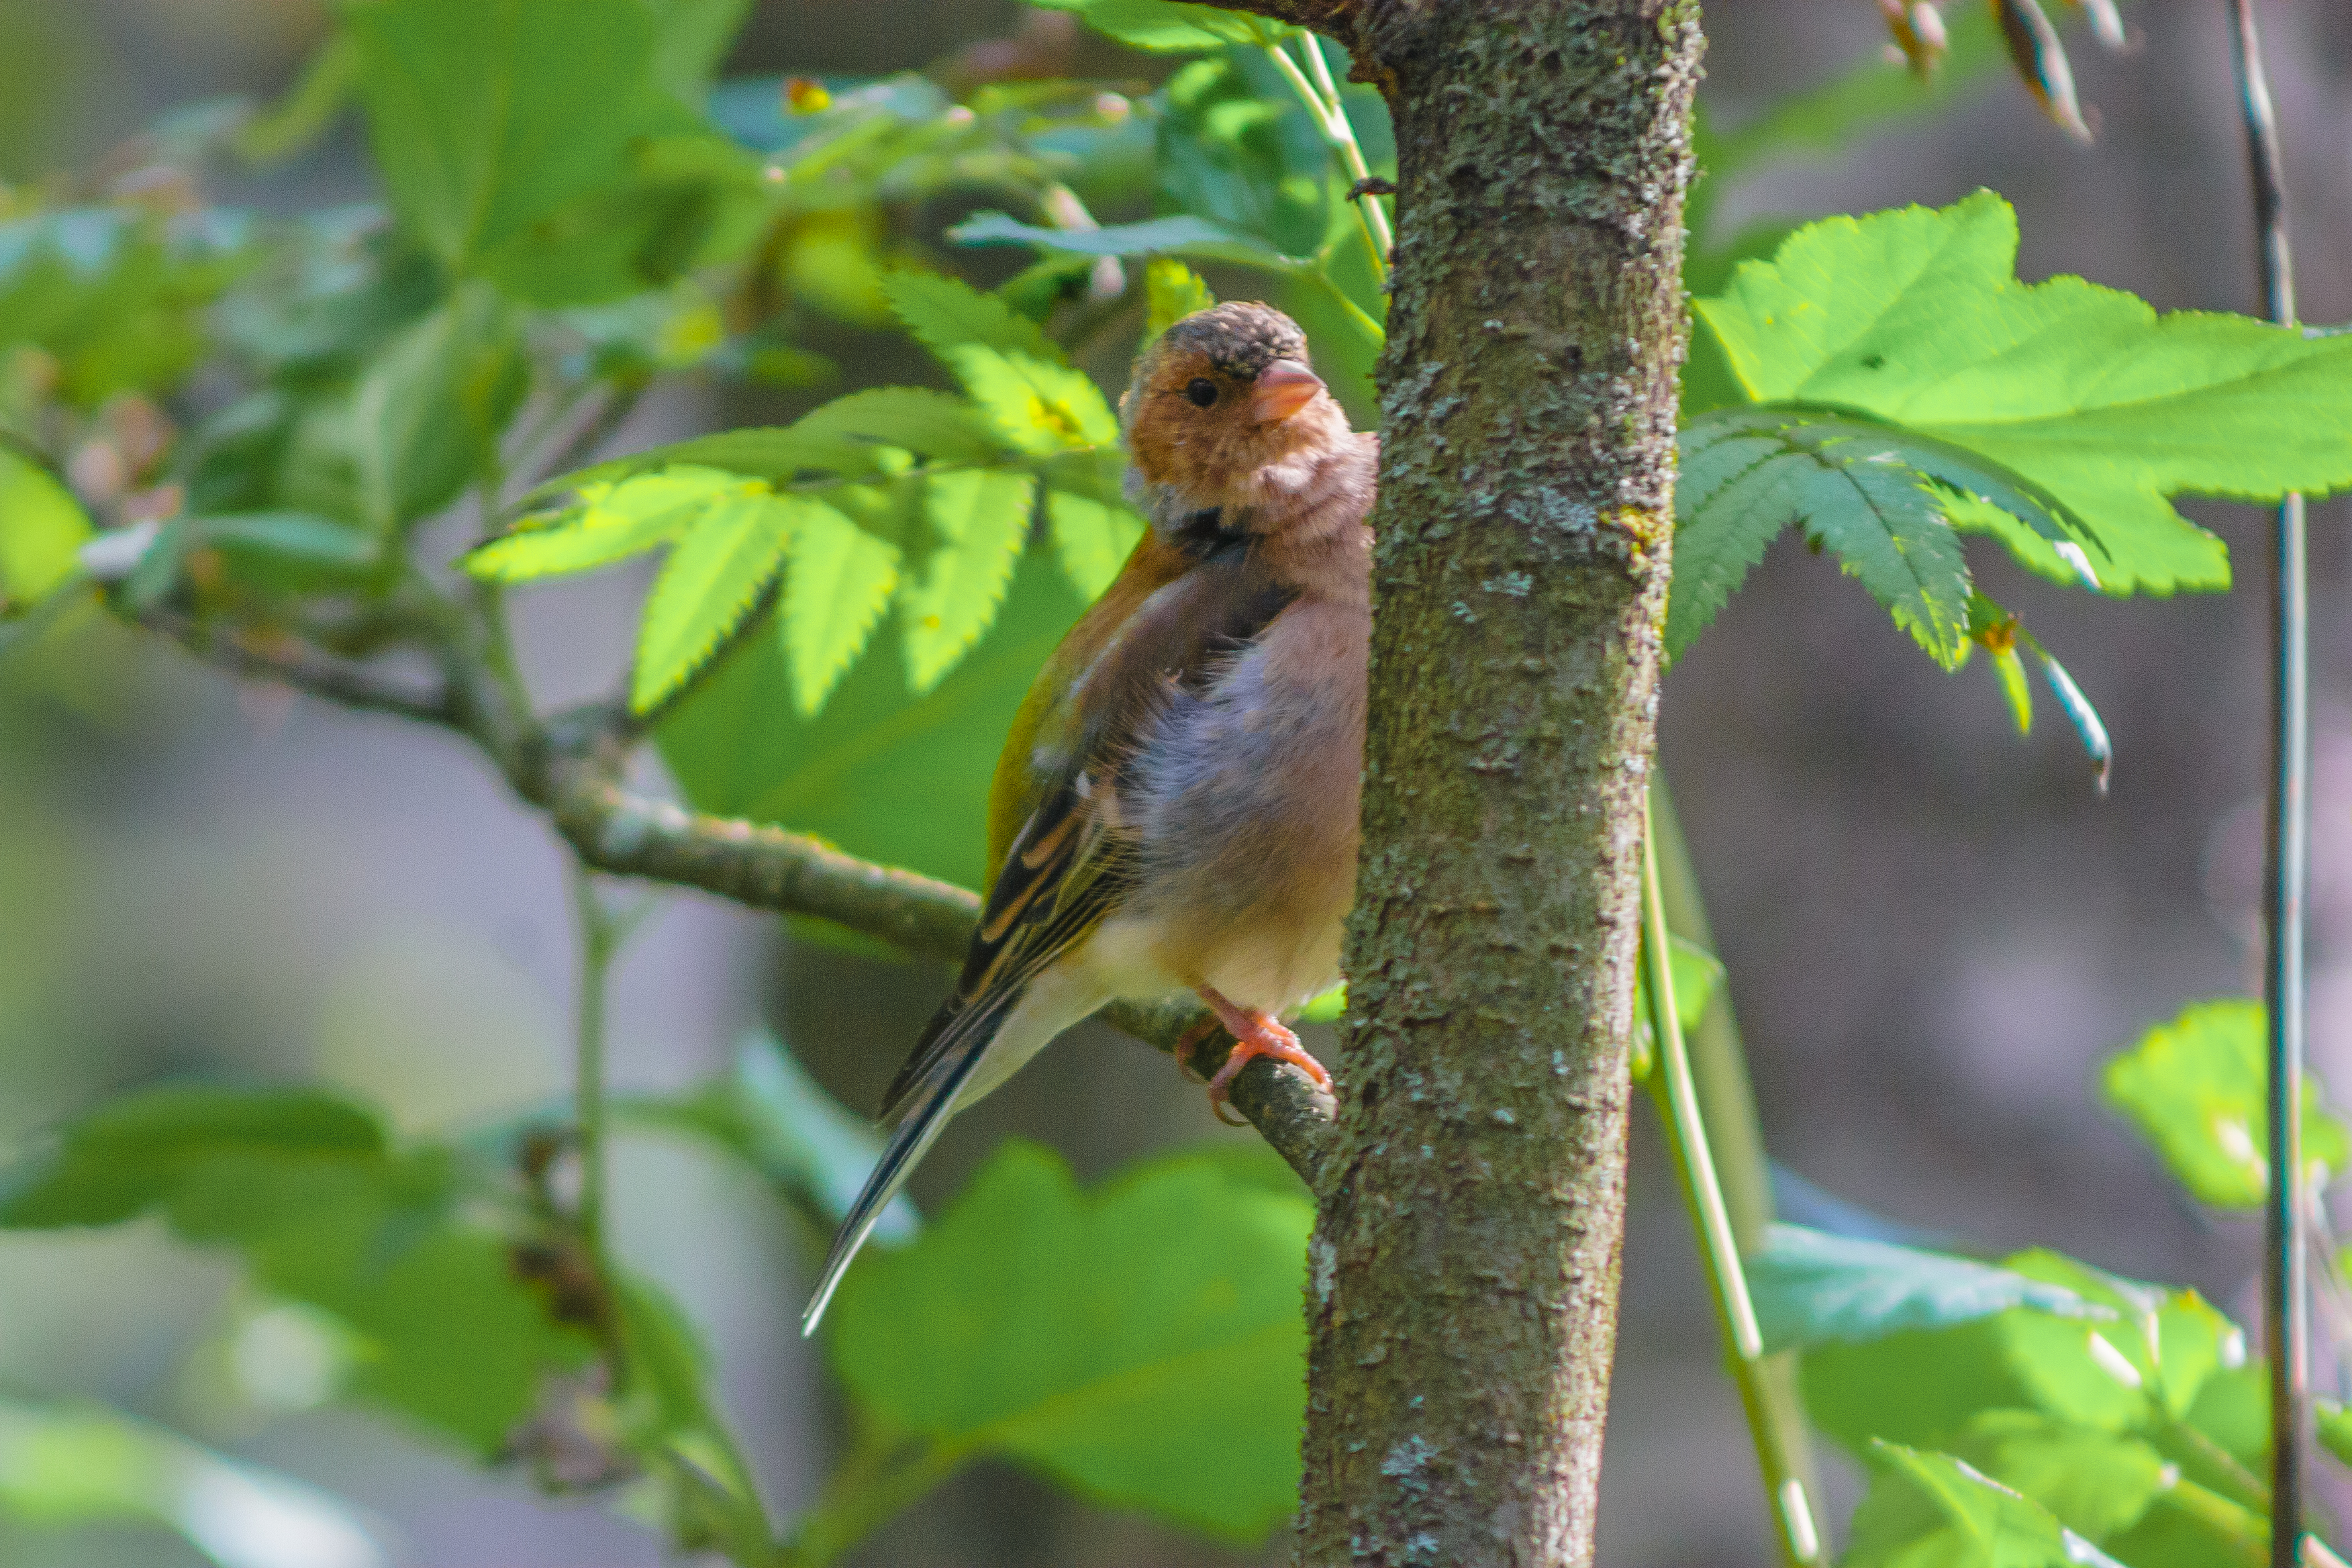
images, bird, leaf, plant, twig, beak, branch, organism, tree, terrestrial plant, songbird, tail, wildlife, perching bird, feather, plant stem, jungle, old world flycatcher, finch, forest, emberizidae, piciformes, sparrow